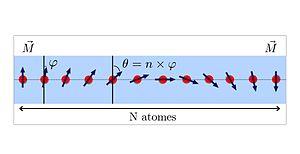
Ce schéma représente l'évolution progressive de l'orientation des moments magnétiques dans une paroi à 180°.
Dans un matériau ferromagnétique, une paroi magnétique ou paroi de domaine est une zone de transition entre deux domaines d'aimantation différentes ou domaines de Weiss.